Lorena Hickok

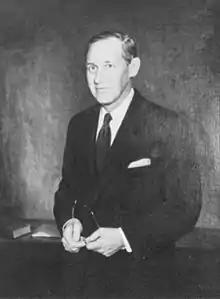
From 1933 to 1936, Hickok was the lead investigator for Federal Emergency Relief Administration head Harry Hopkins ("pictured").

Early in the Roosevelt administration, Hickok is credited with pushing Eleanor to write her own newspaper column, "My Day", and to hold weekly press conferences specifically for female journalists. Hickok found it difficult to objectively cover the Roosevelts herself, however, and once suppressed a story at Eleanor's request. The declining quality of her reporting soon caused her to receive a pay cut. Despite her worries about leaving the career on which she had built her identity, Hickok quit the AP at Eleanor's urging in mid-1933. Eleanor then helped Hickok obtain the position as a Chief Investigator for Harry Hopkins' Federal Emergency Relief Administration (FERA), where she conducted fact-finding missions. In June 1933, she resigned from the Associated Press and then spent the next month on vacation with Eleanor Roosevelt in New England and in the Atlantic provinces of Canada. In July 1933, Hopkins told Hickok: "What I want to you is to go around the country and look this thing over. I don't want statistics from you. I don't want the social worker angle. I just want your own reaction, as an ordinary citizen". Hickok traveled in a car that Eleanor had brought her which she named Bluette, heading first for the coal-mining districts of western Pennsylvania to enter the region of Appalachia.